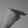
ASL letter: H